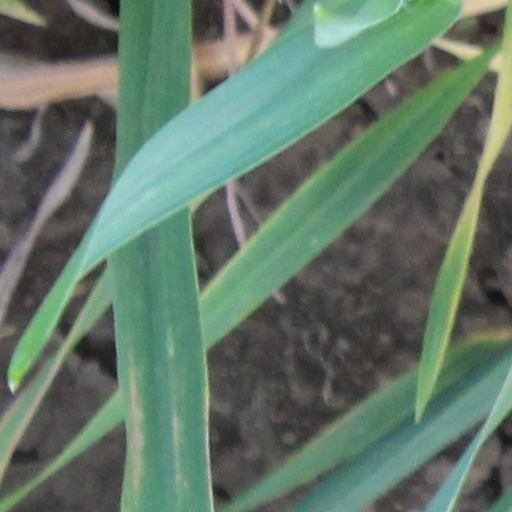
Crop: wheat